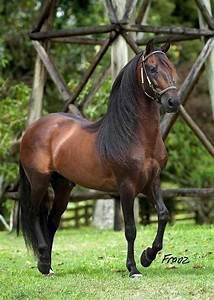
horse